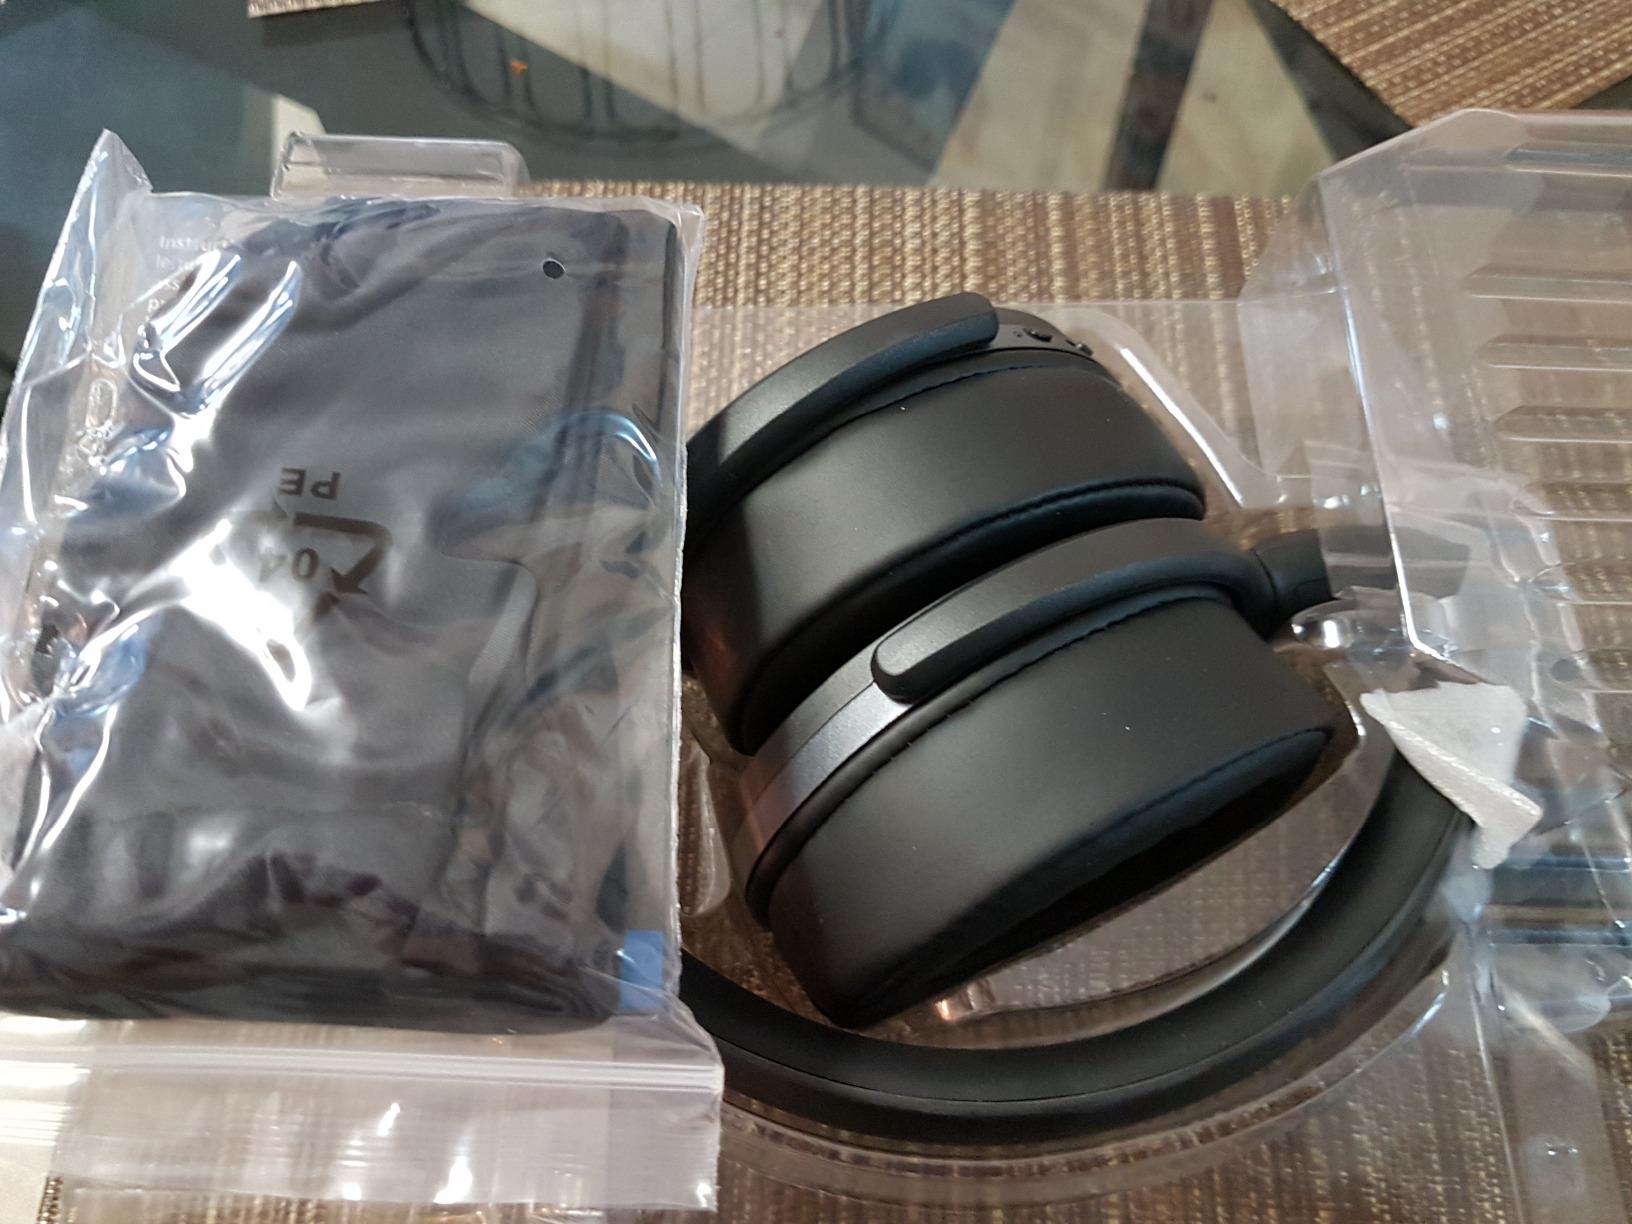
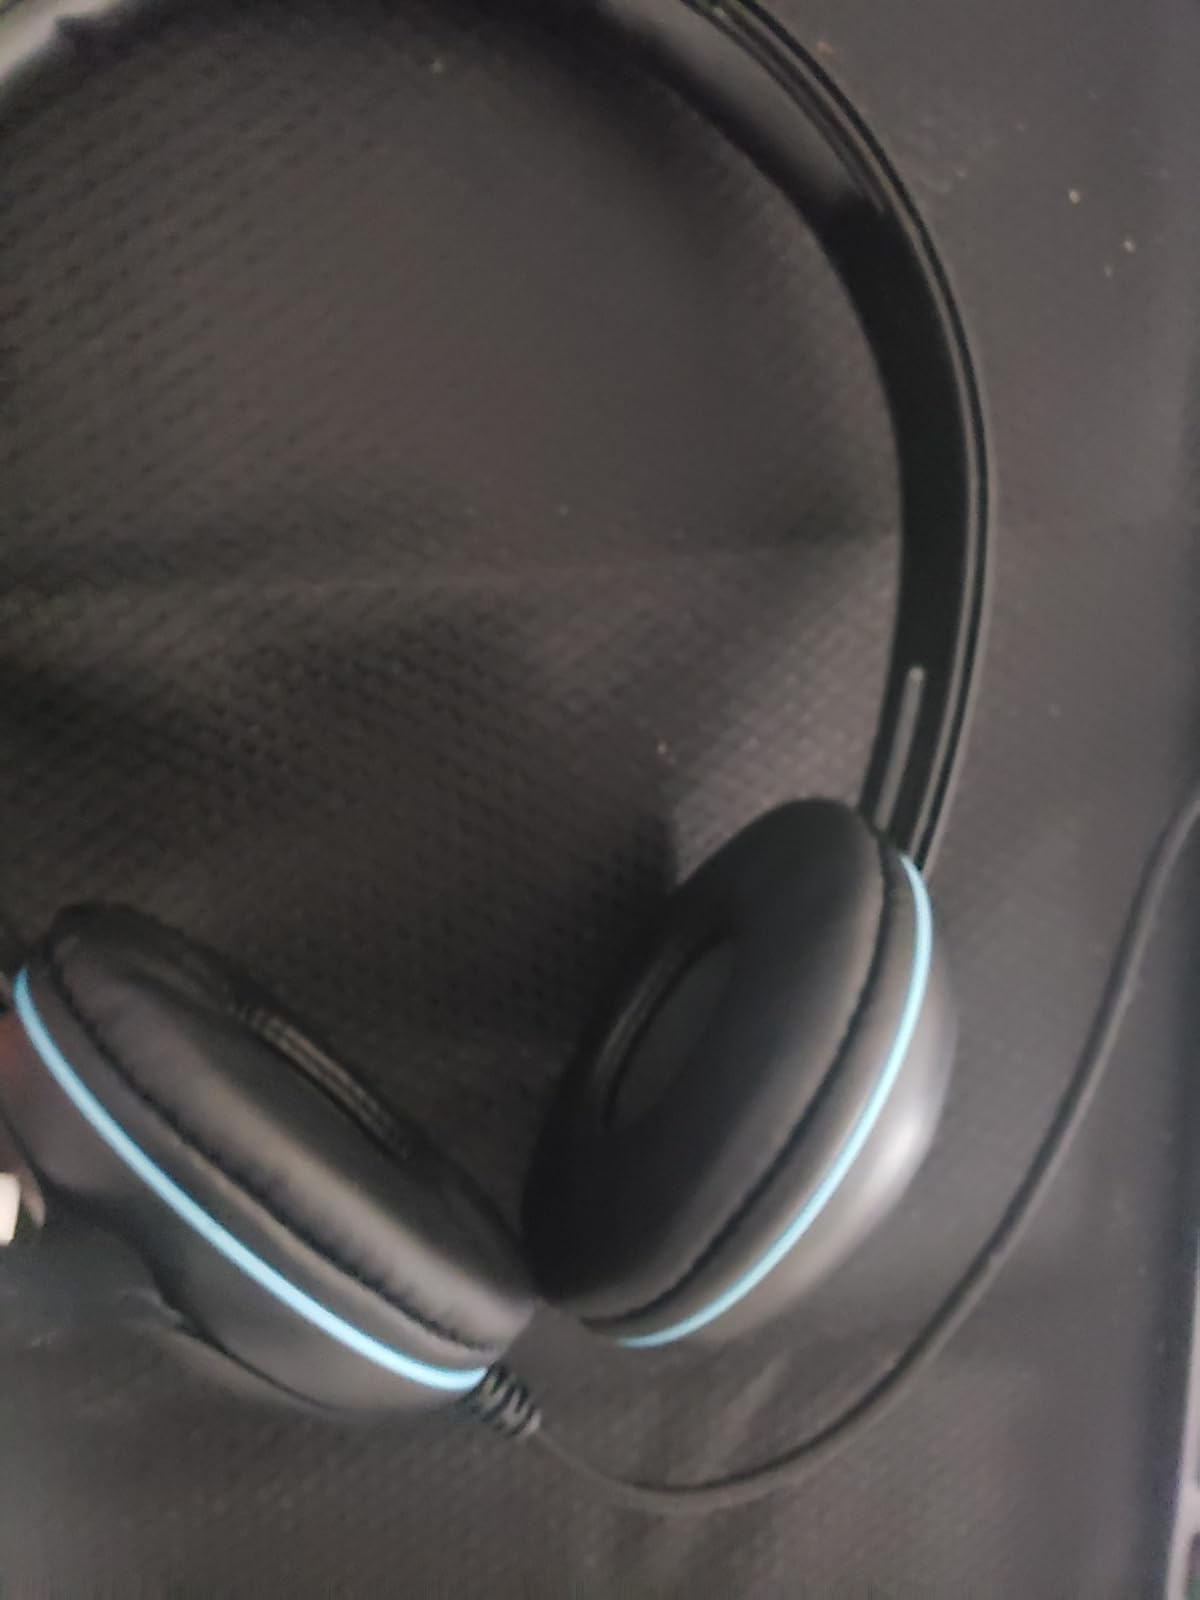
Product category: headphones
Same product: no